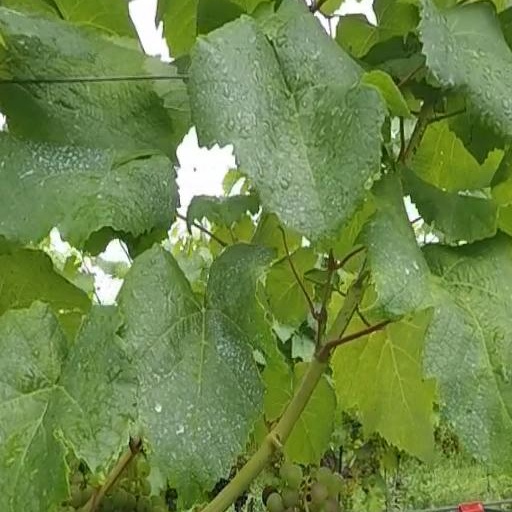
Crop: grape